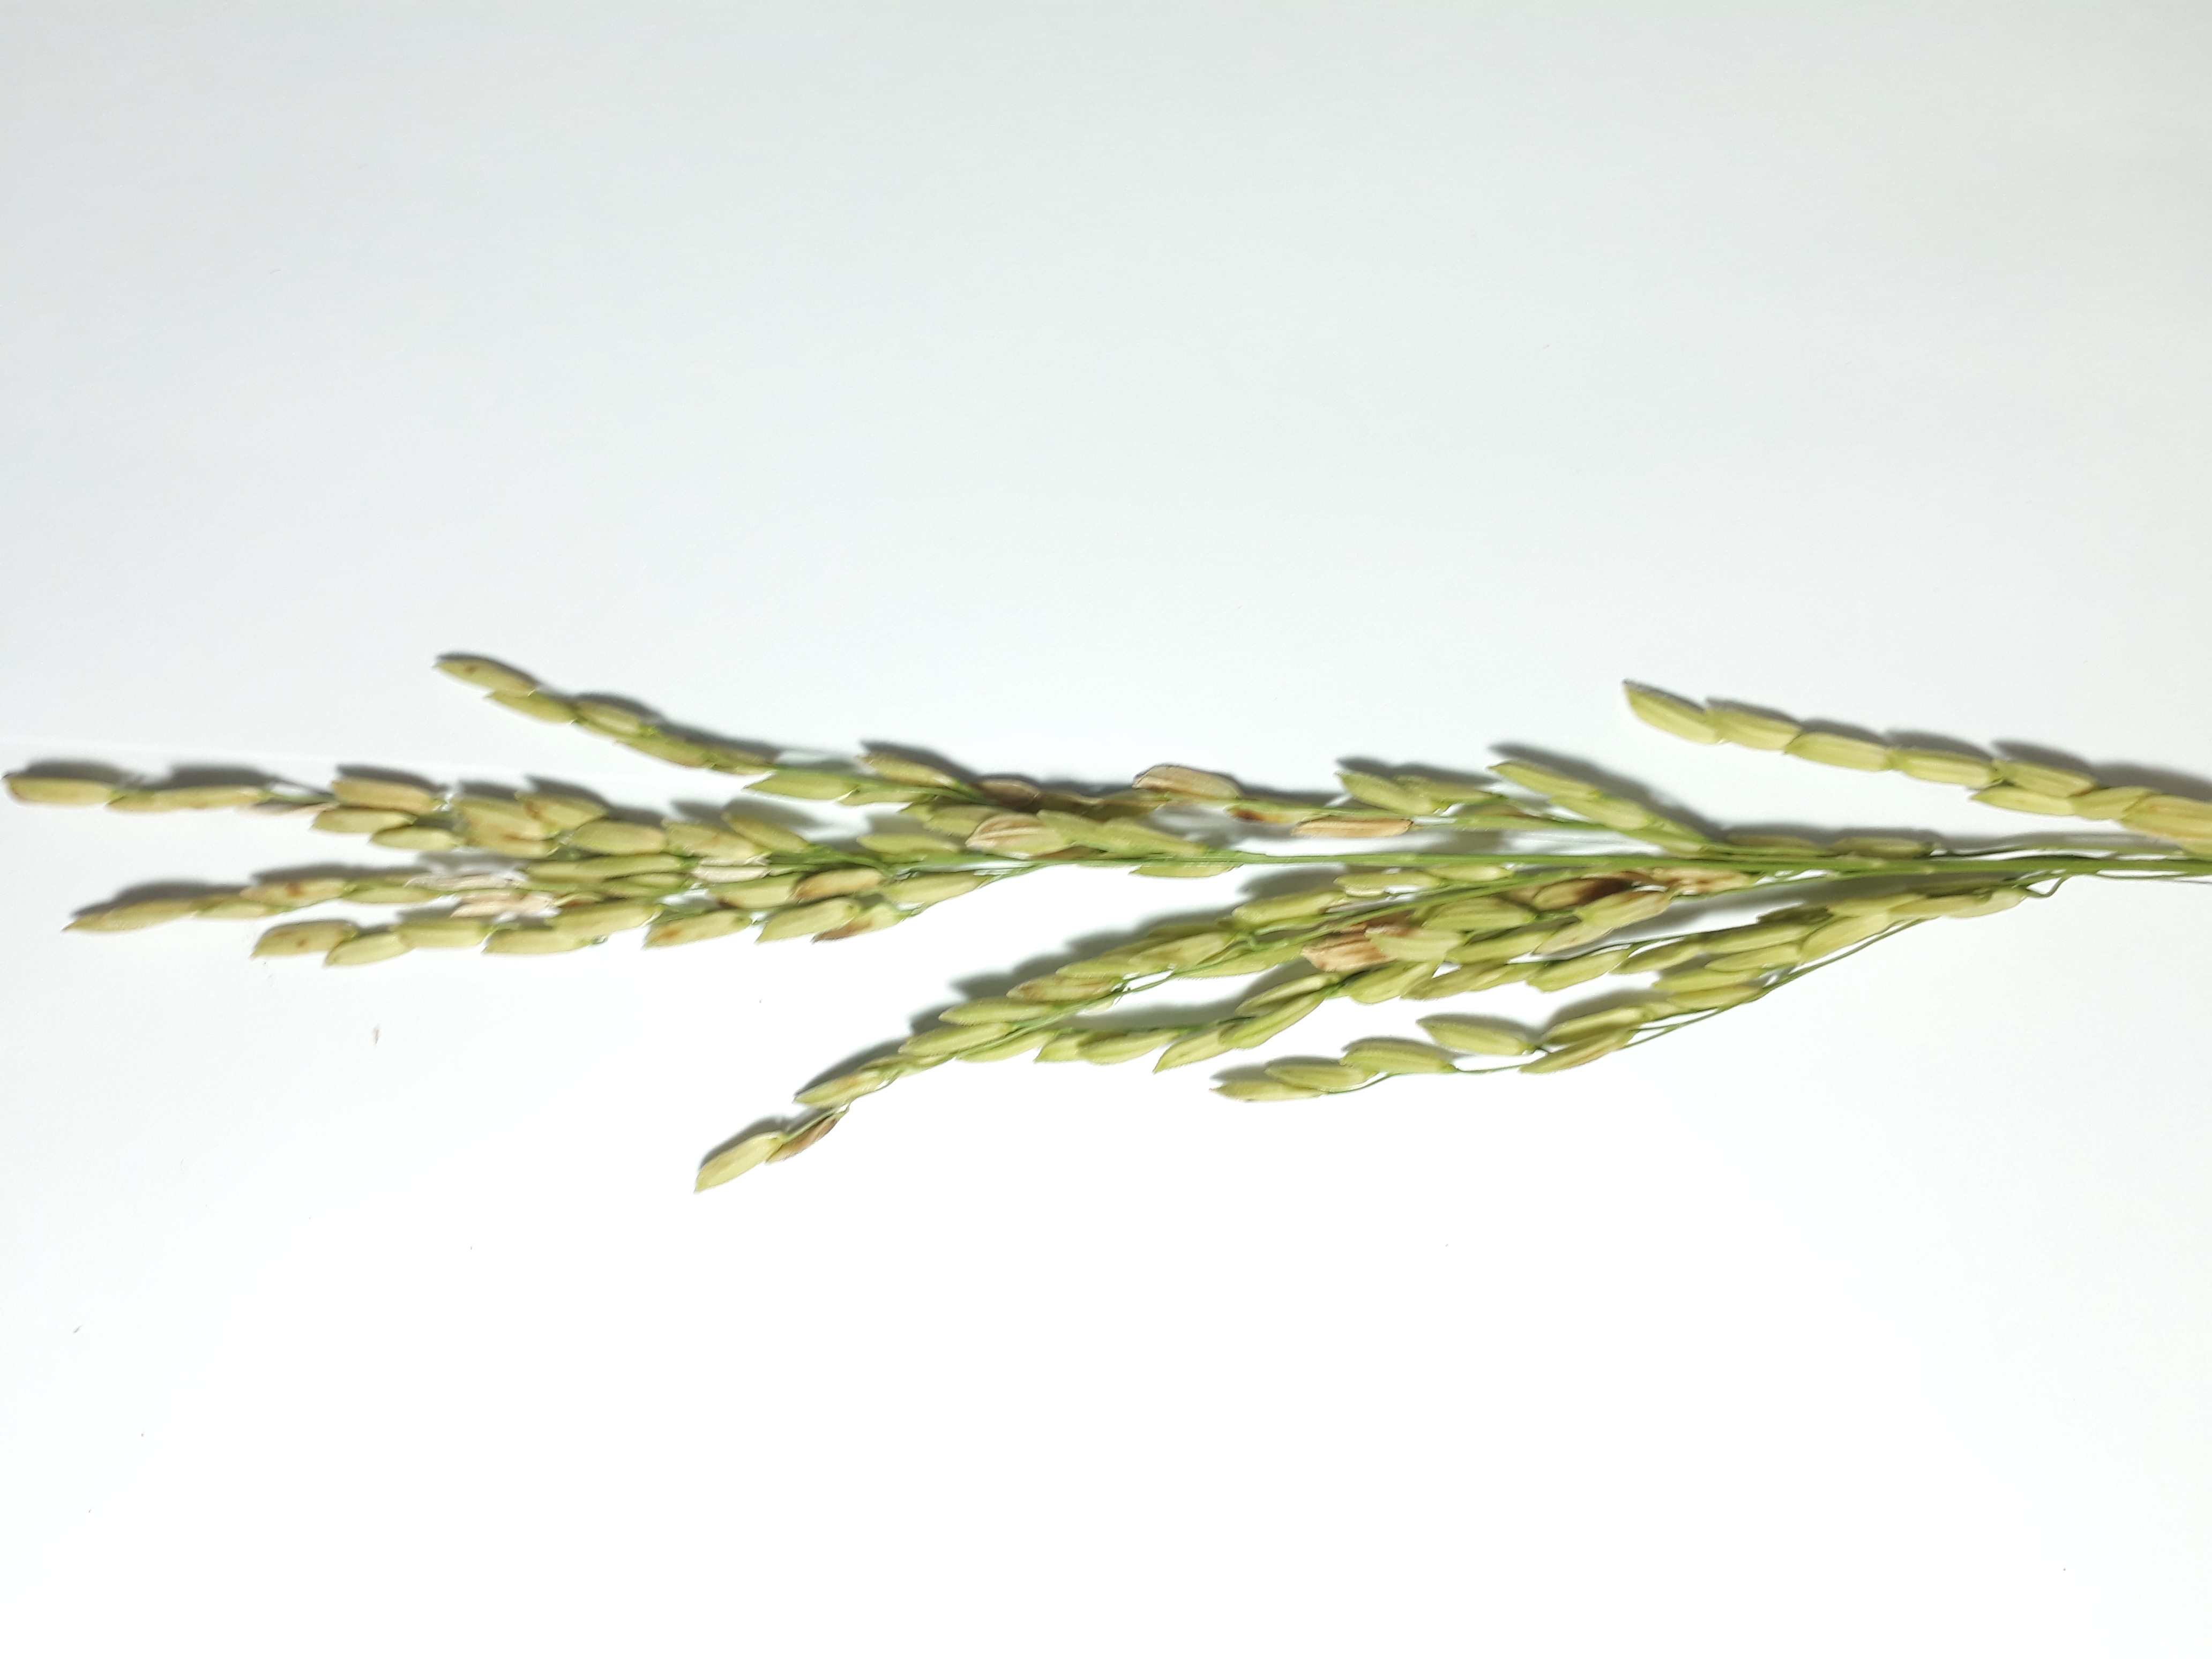
Label: Mild